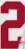
Number: 2